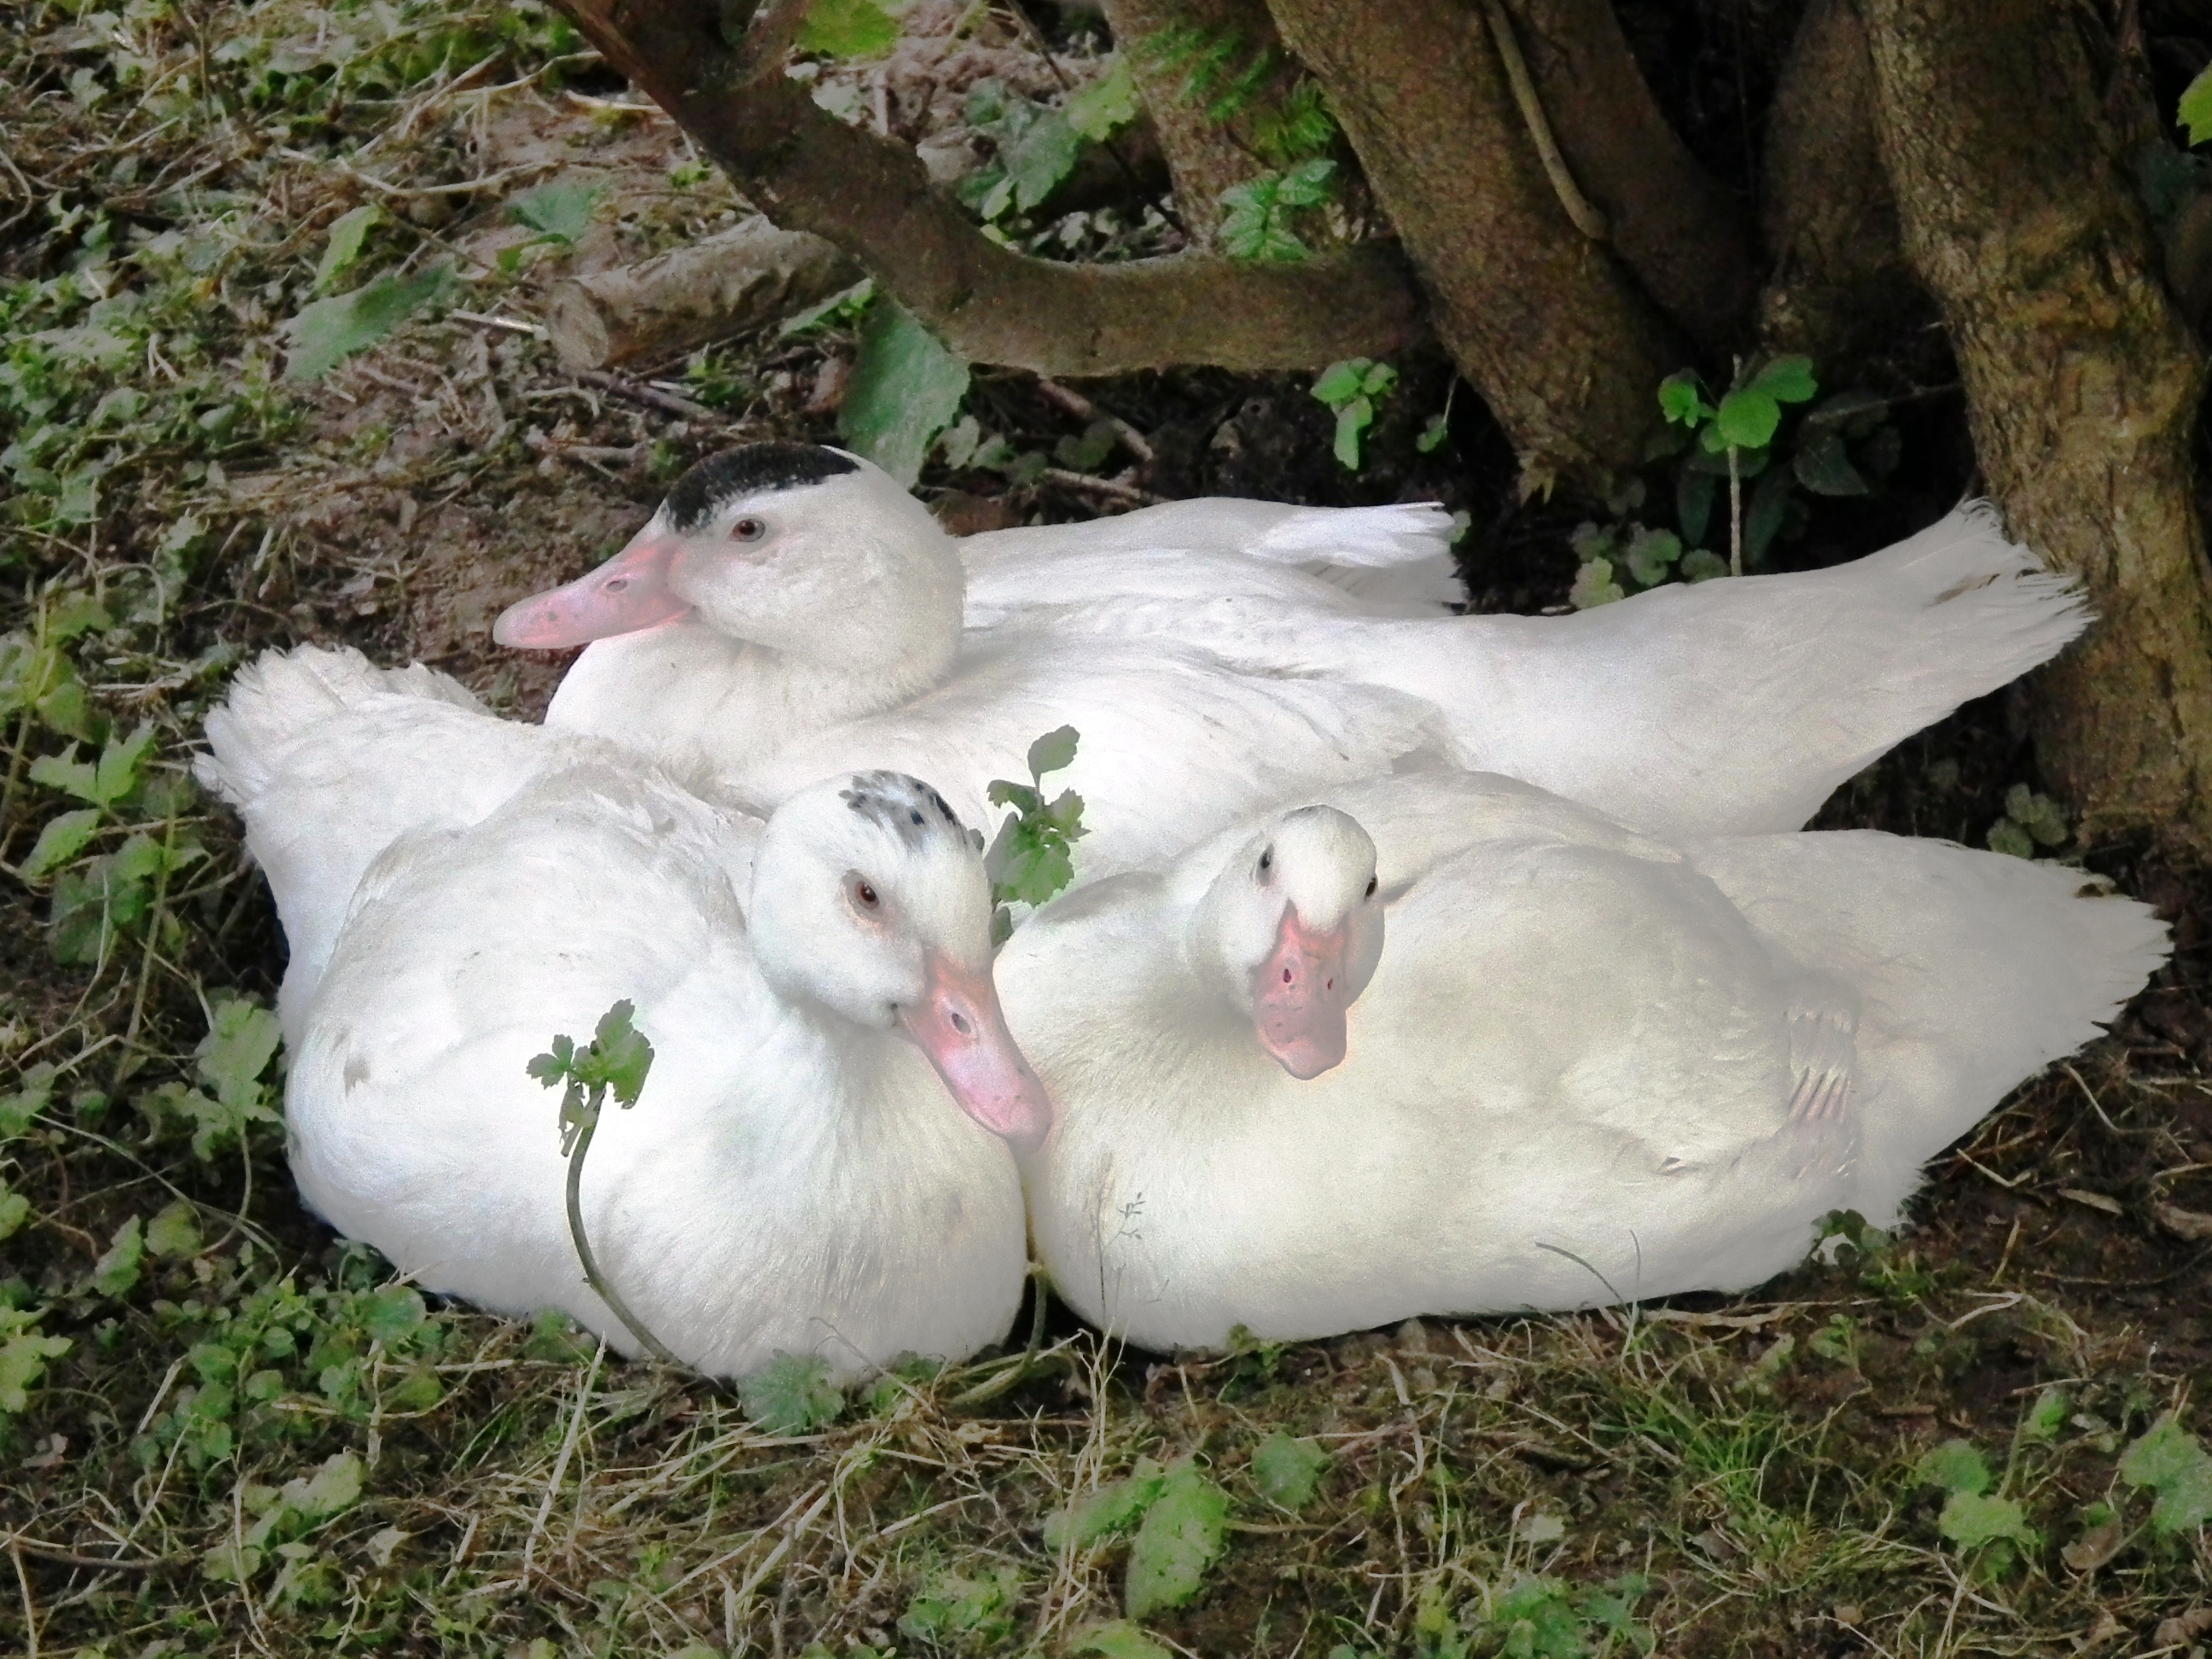
bird, white, flower, wildlife, peaceful, security, chicken, fauna, plumage, duck, vertebrate, ducks, waterfowl, water bird, ducks geese and swans, pigeons and doves